University of Otago

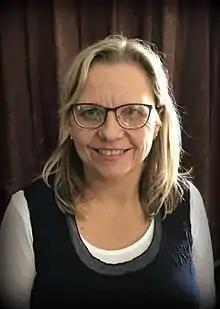
Tania Lineham

'O-Week' or "Orientation Week" is the Otago equivalent of Freshers' Week. New students are most commonly known by their seniors as 'freshers' or simply as 'first-years'. O-week is organised by the Otago University Students' Association and involves competitions such as 'Fresher of the Year' whereby several students volunteer to carry out a series of tasks throughout the week before being voted to win. Other competitions include that of different faculties facing off with each other. The OUSA also organises events each night including various concerts, a comedy night, hypnotist plus bigger events at Forsyth Barr Stadium. Typically there is a Highlanders rugby game scheduled during the week. Local bars organise events also with a range of live music and promotional deals. Historically events have included the Cookathon and a Miss O-Week competition hosted by The Outback. The Cookathon was held by a local pub (the Cook) with the premise that your first drink costs you about $20 which gives you a t-shirt, three meal vouchers and reduced price on drinks then you spend the rest of the day binge drinking and 'telephoning' the occasional jug with mates.